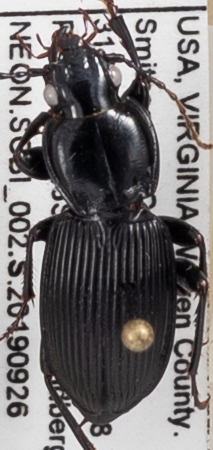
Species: Pterostichus coracinus
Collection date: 2019-06-27
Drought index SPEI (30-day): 0.29
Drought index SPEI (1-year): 2.09
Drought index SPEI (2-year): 2.09